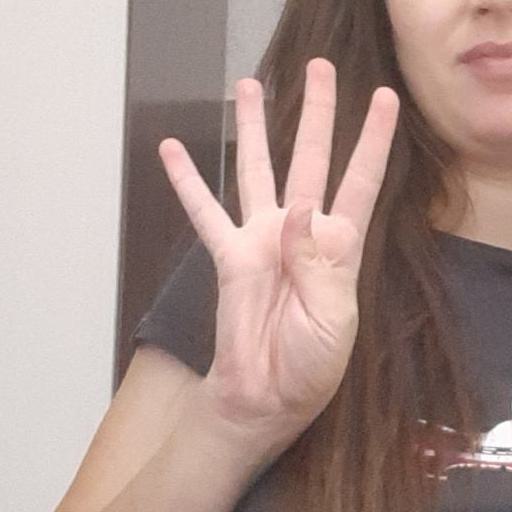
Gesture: four